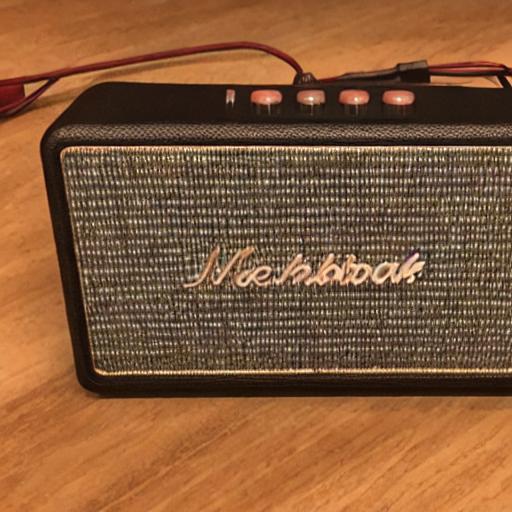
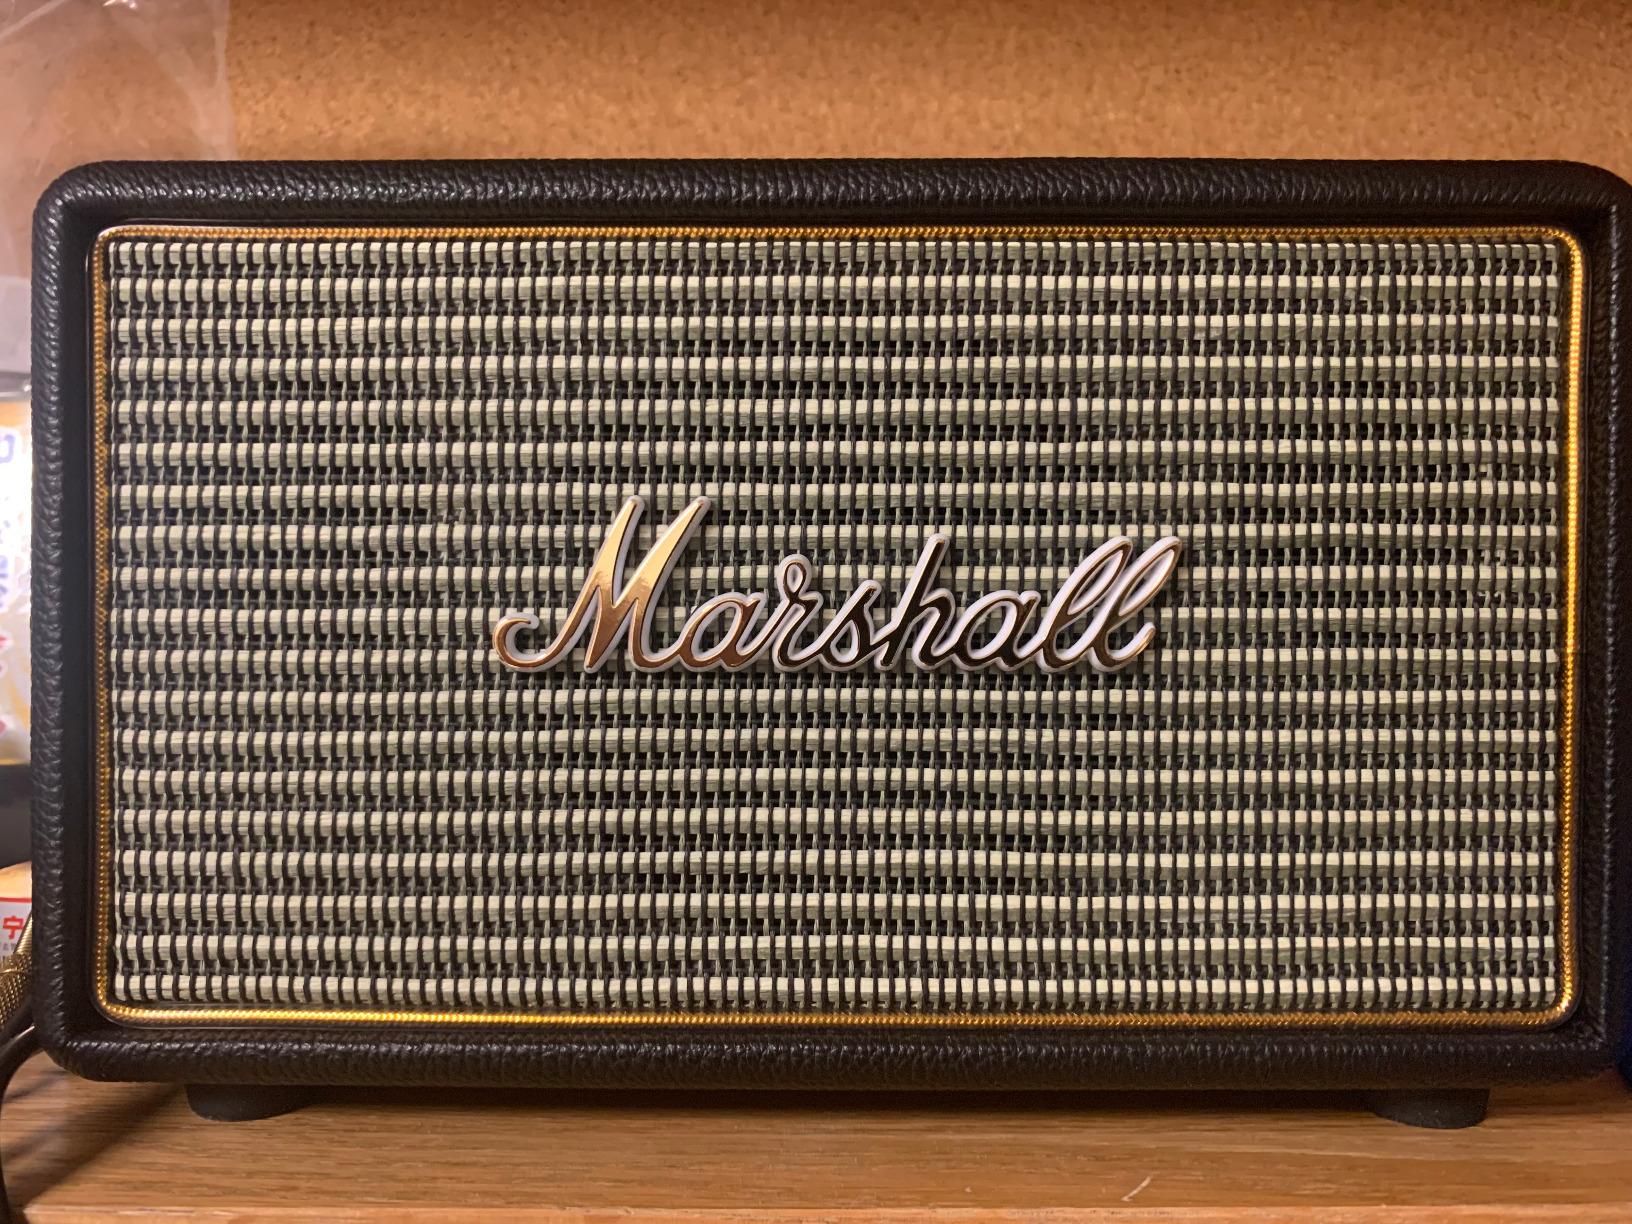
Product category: speaker
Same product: no